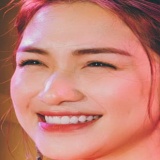
ca sĩ Hòa Minzy